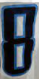
Number: 8